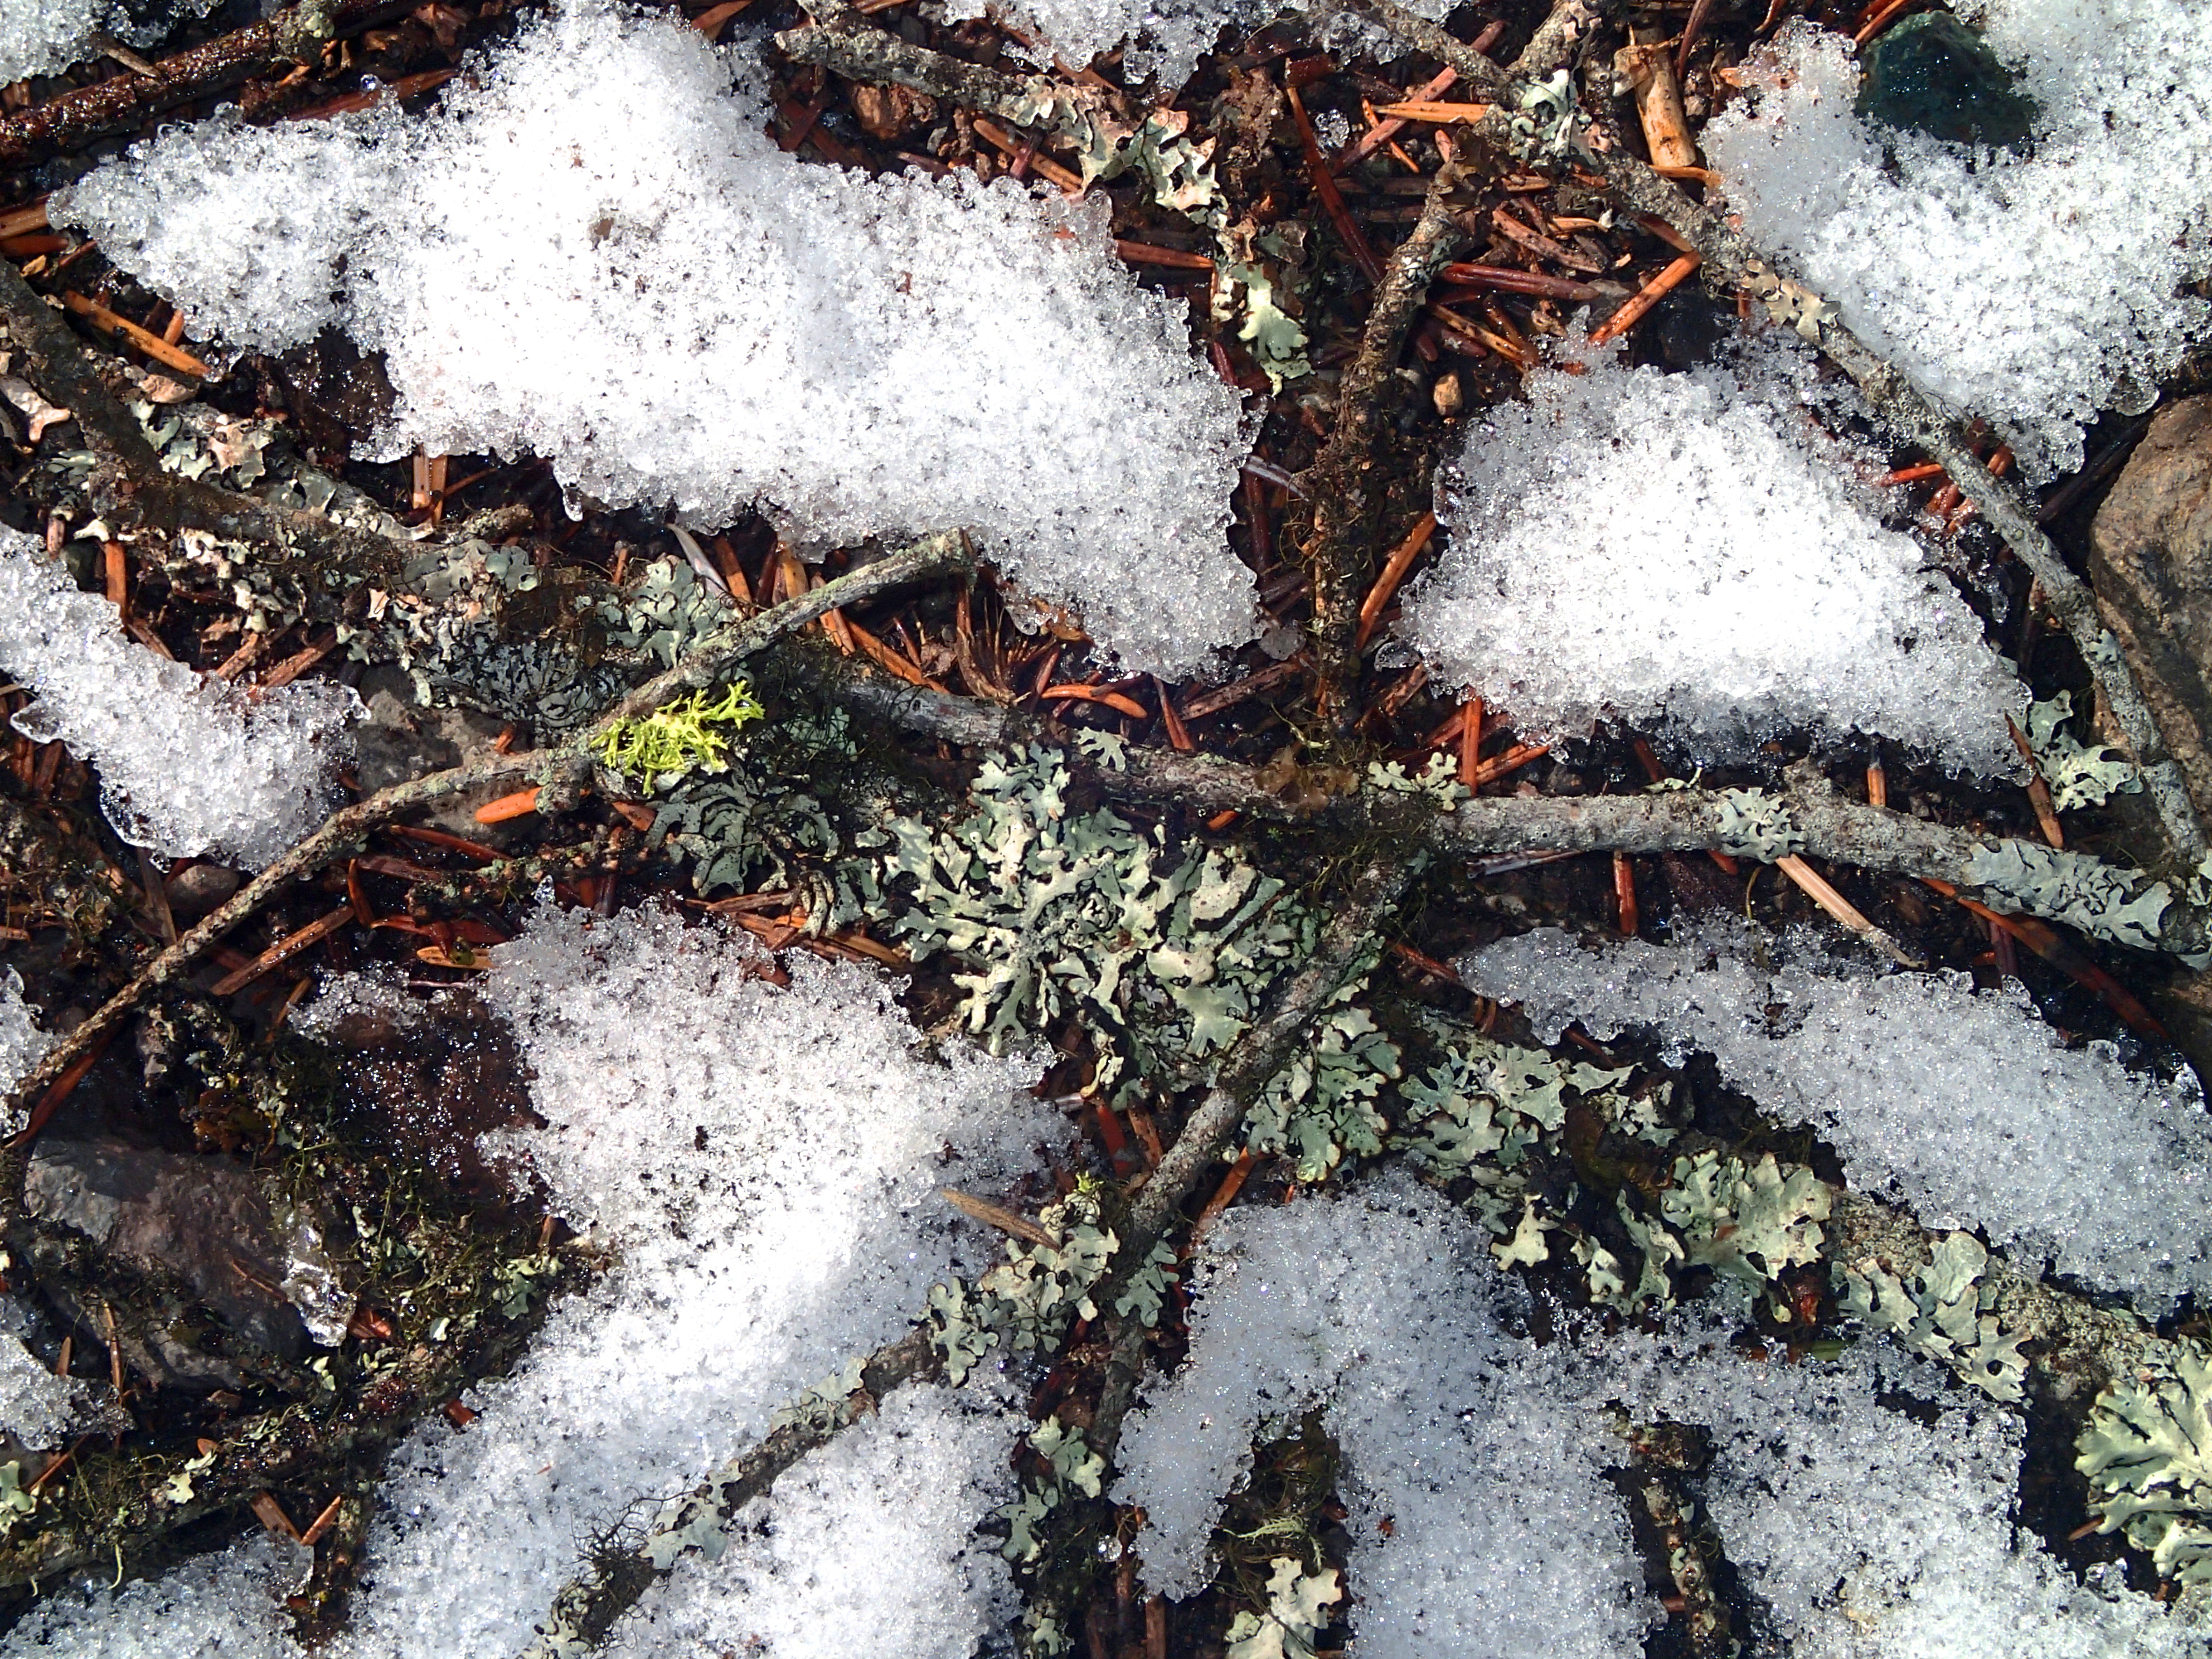
tree, nature, branch, snow, winter, plant, leaf, flower, frost, ice, autumn, weather, soil, flora, season, spruce, freezing, woody plant